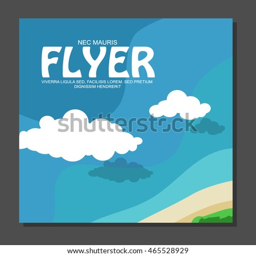
flyer in flat style with a map of the island to travel and vacation on yacht with clouds in the sky .